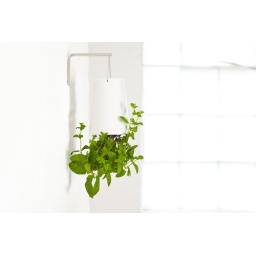
boskke sky planter in Doniczkowy.pl flower pot shop